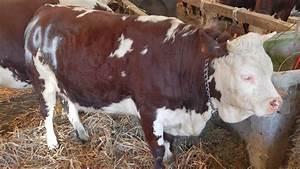
cow